Radarsat-1

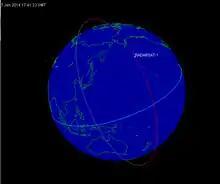
Orbital trace of Radarsat-1

With an orbital period of 100.70 minutes, RADARSAT-1 circled the Earth 14 times a day. The orbit path repeated every 24 days, meaning that the satellite was in exactly the same location and could take the same image (same beam mode and beam position) every 24 days. This was useful for interferometry and detecting changes at that location that took place during the 24 days. Using different beam positions, a location could also be scanned every few days.